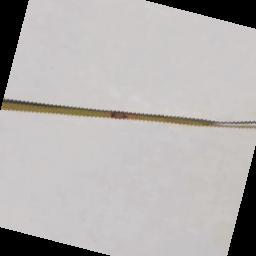
Label: Rice___Leaf_Blast